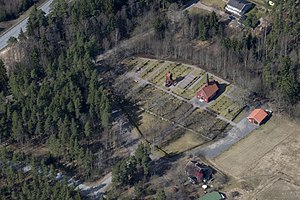
Fiskebäck
Fiskebäcks kapel
Fiskebäck er en småort i Habo kommun i Jönköpings län i Sverige. I 2010 var indbyggertallet 130.